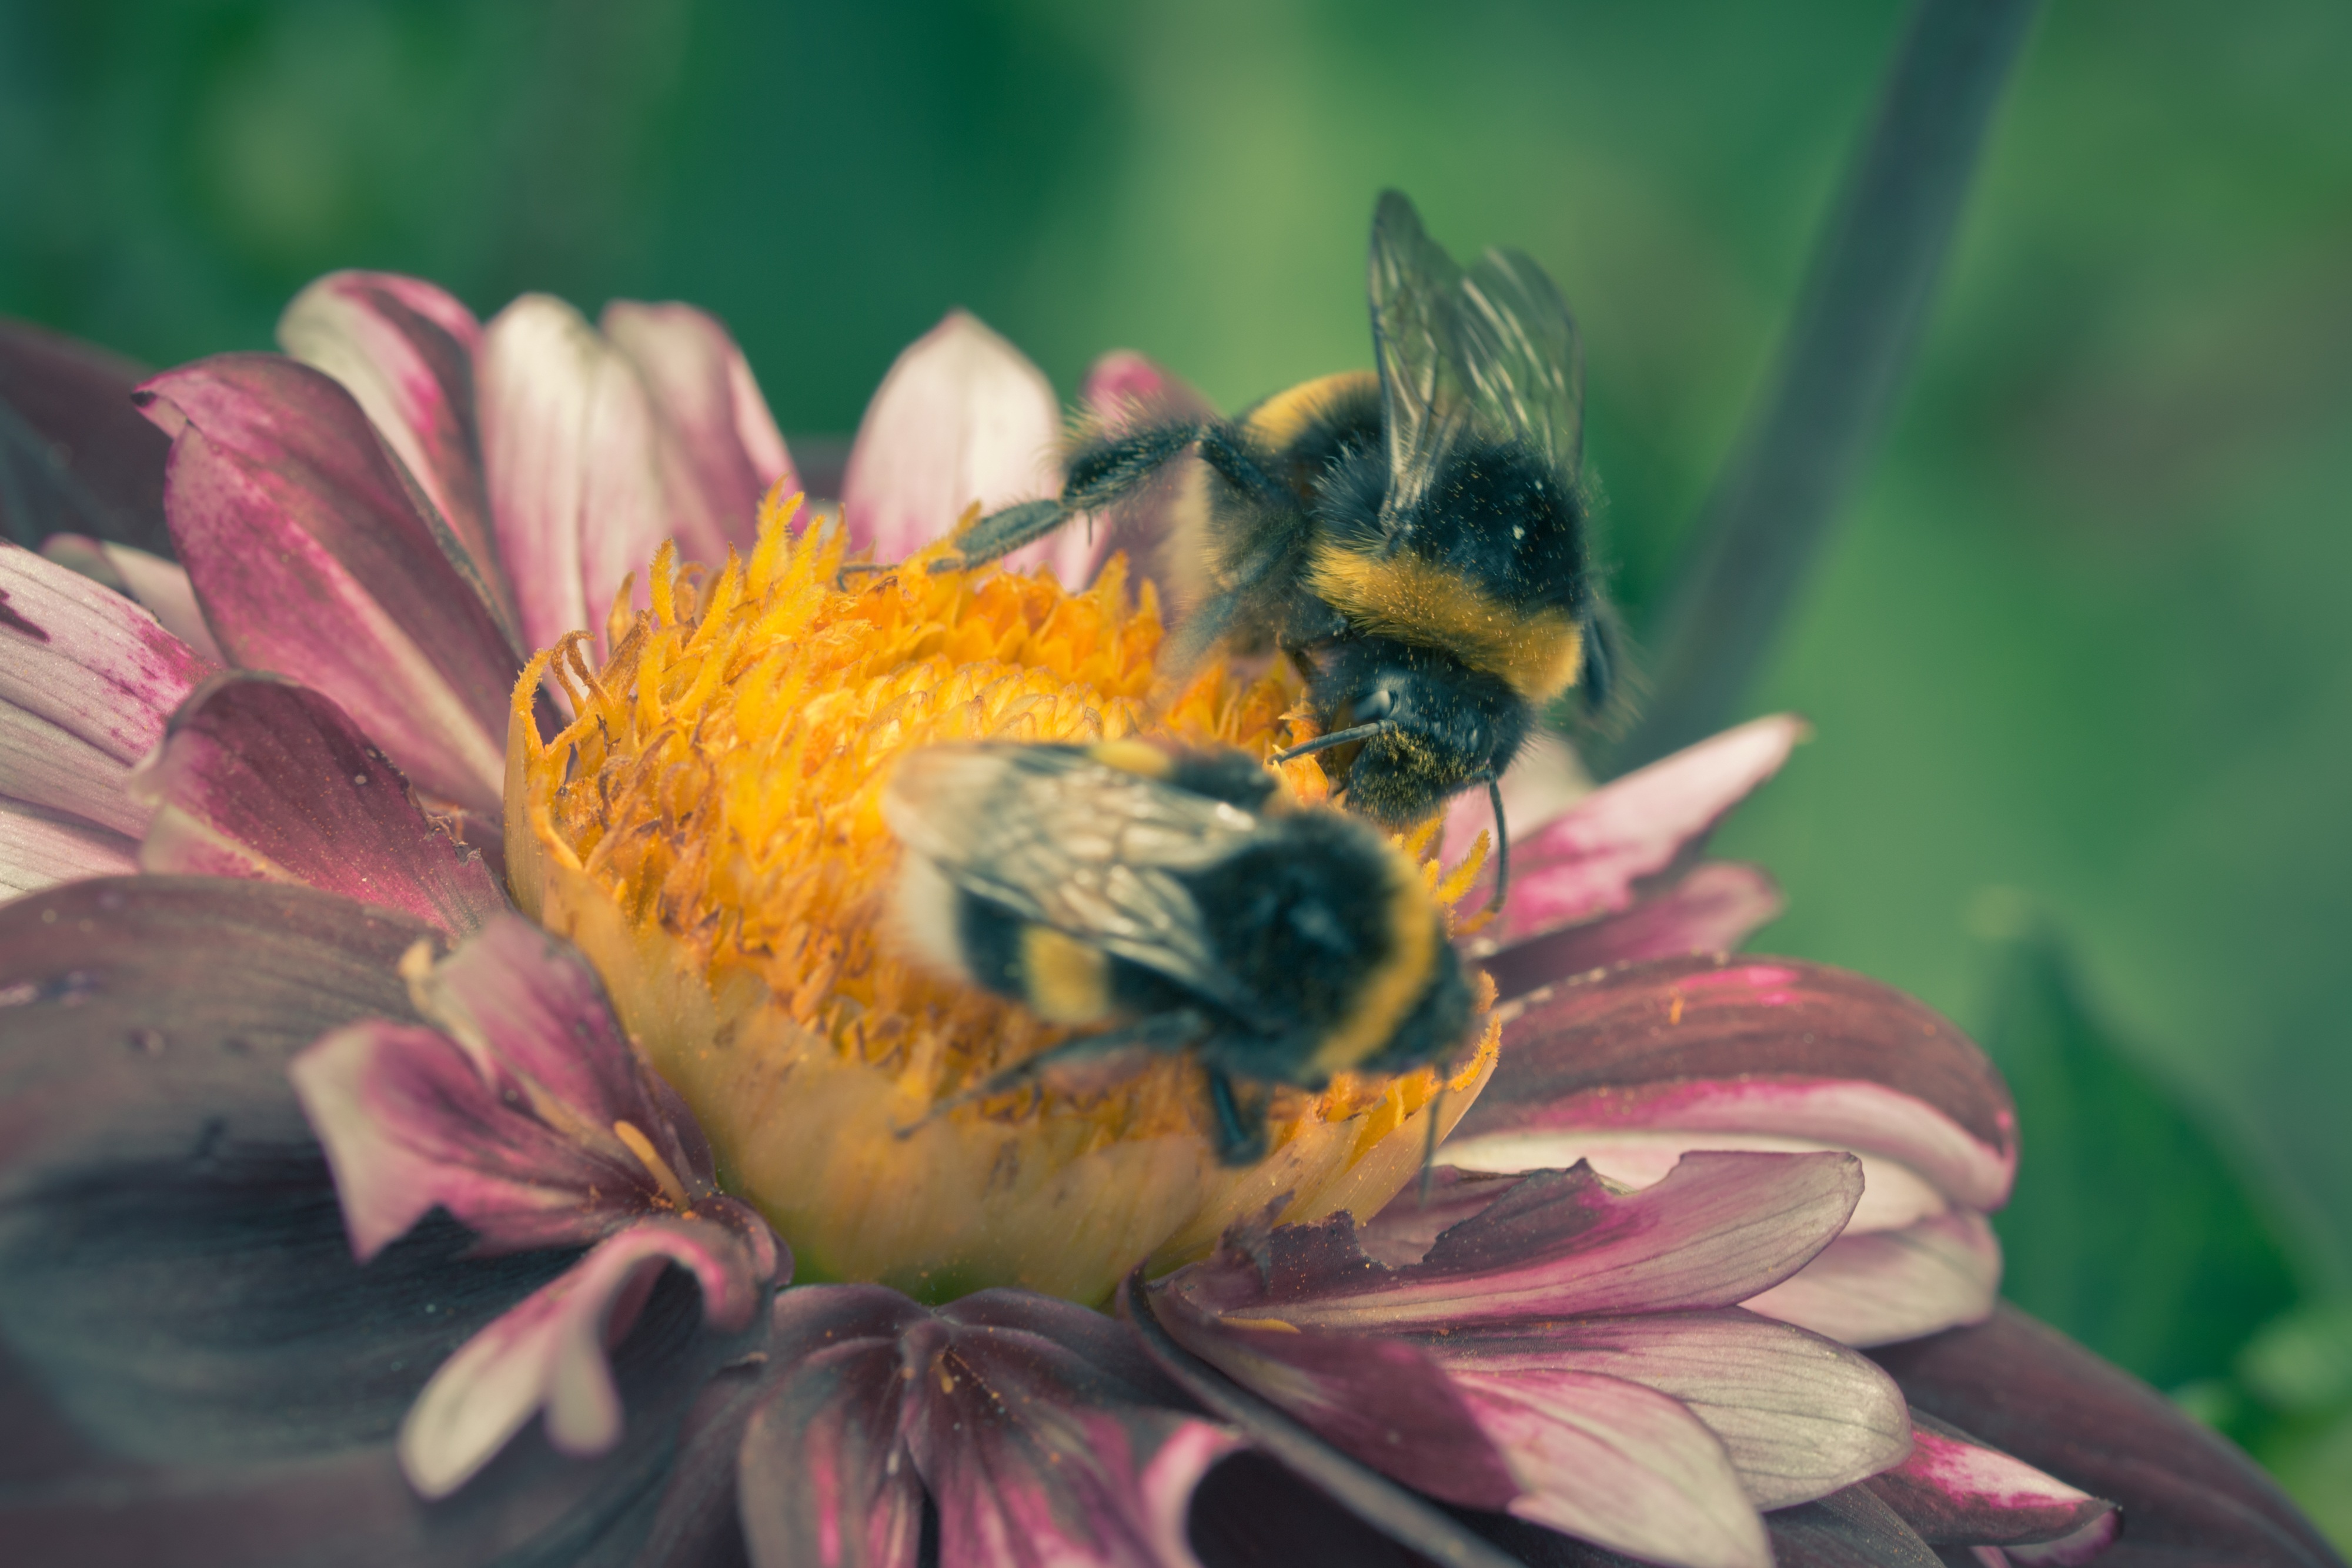
nature, blossom, plant, photography, flower, petal, bloom, animal, pollen, insect, macro, botany, close, flora, fauna, invertebrate, wildflower, close up, dahlia, bee, bumblebee, hummel, nectar, macro photography, honey bee, pollinator, dahlia hortensis, neck frills dahlia, membrane winged insect